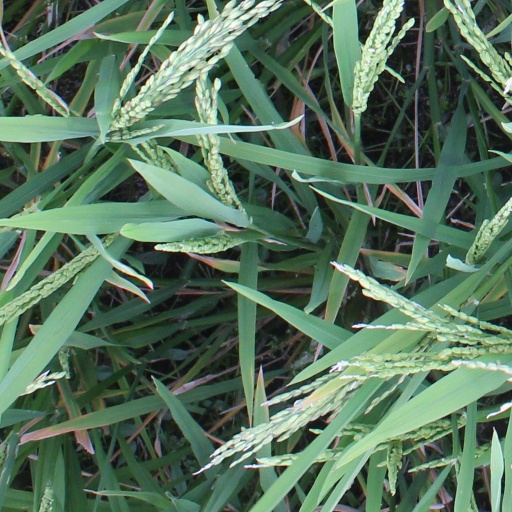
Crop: rice